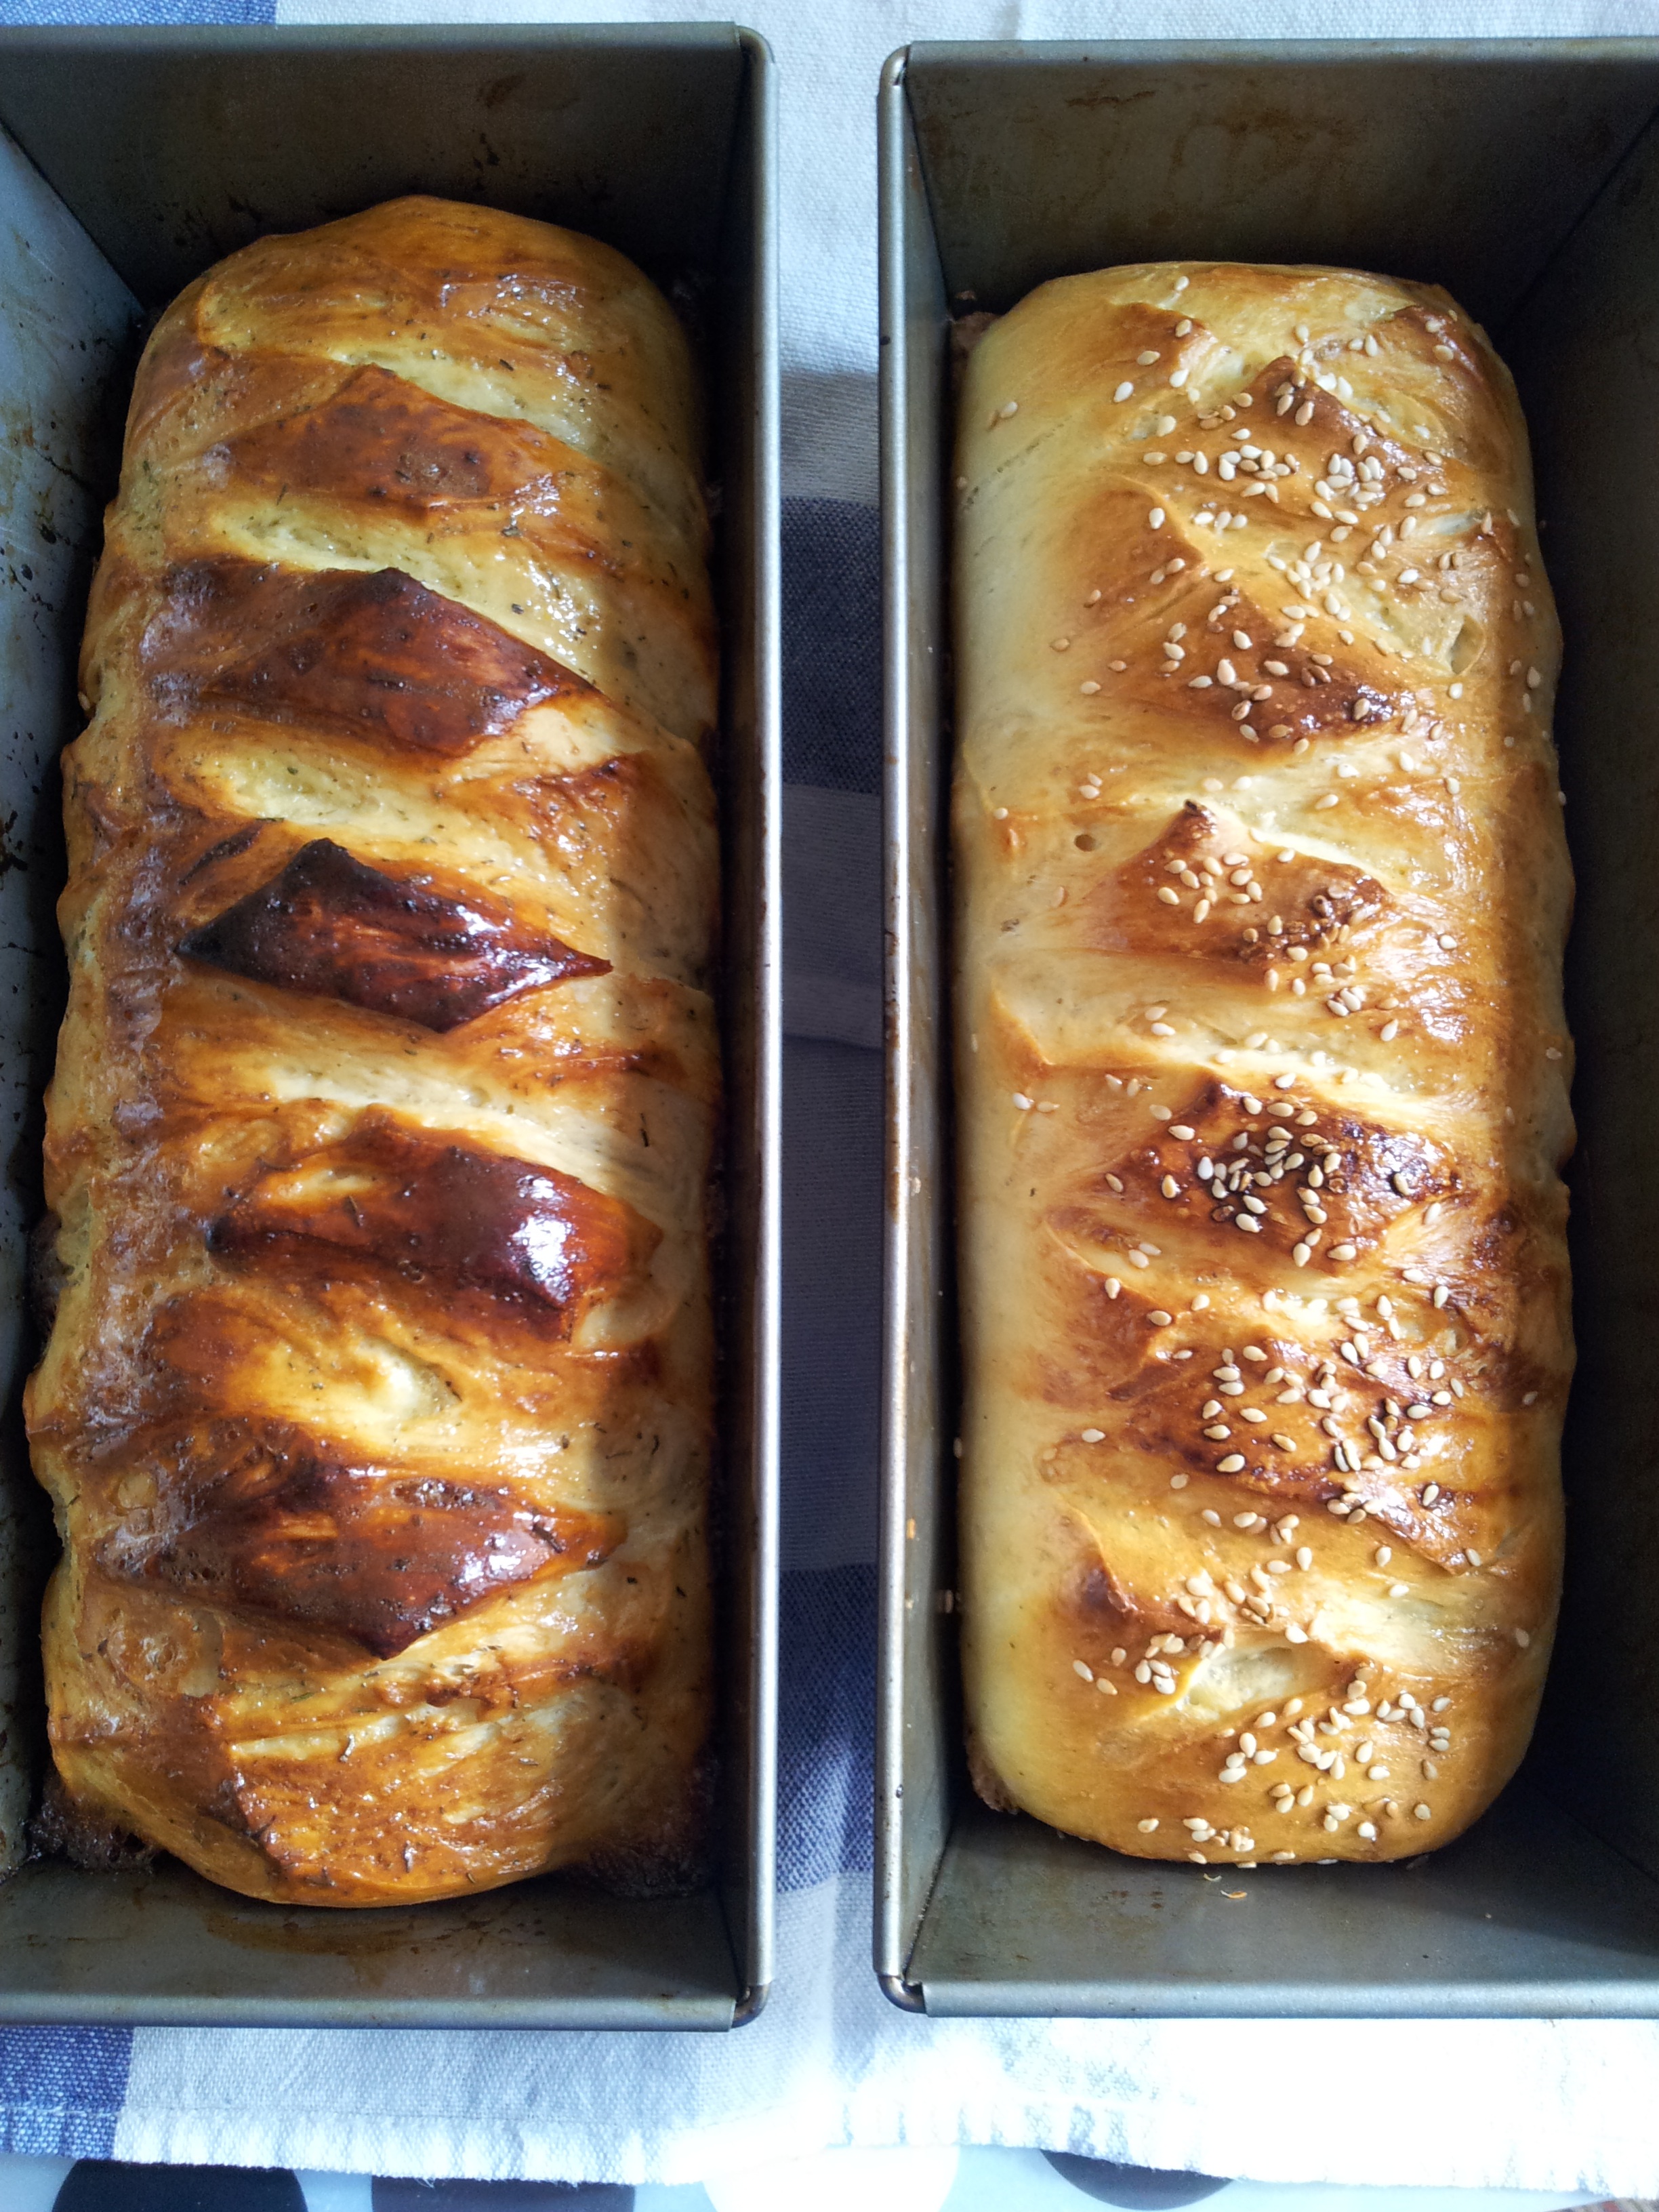
home, dish, meal, food, produce, kitchen, breakfast, baking, dessert, cuisine, delicious, bread, bake, you, oven, baked goods, paste products, brioche